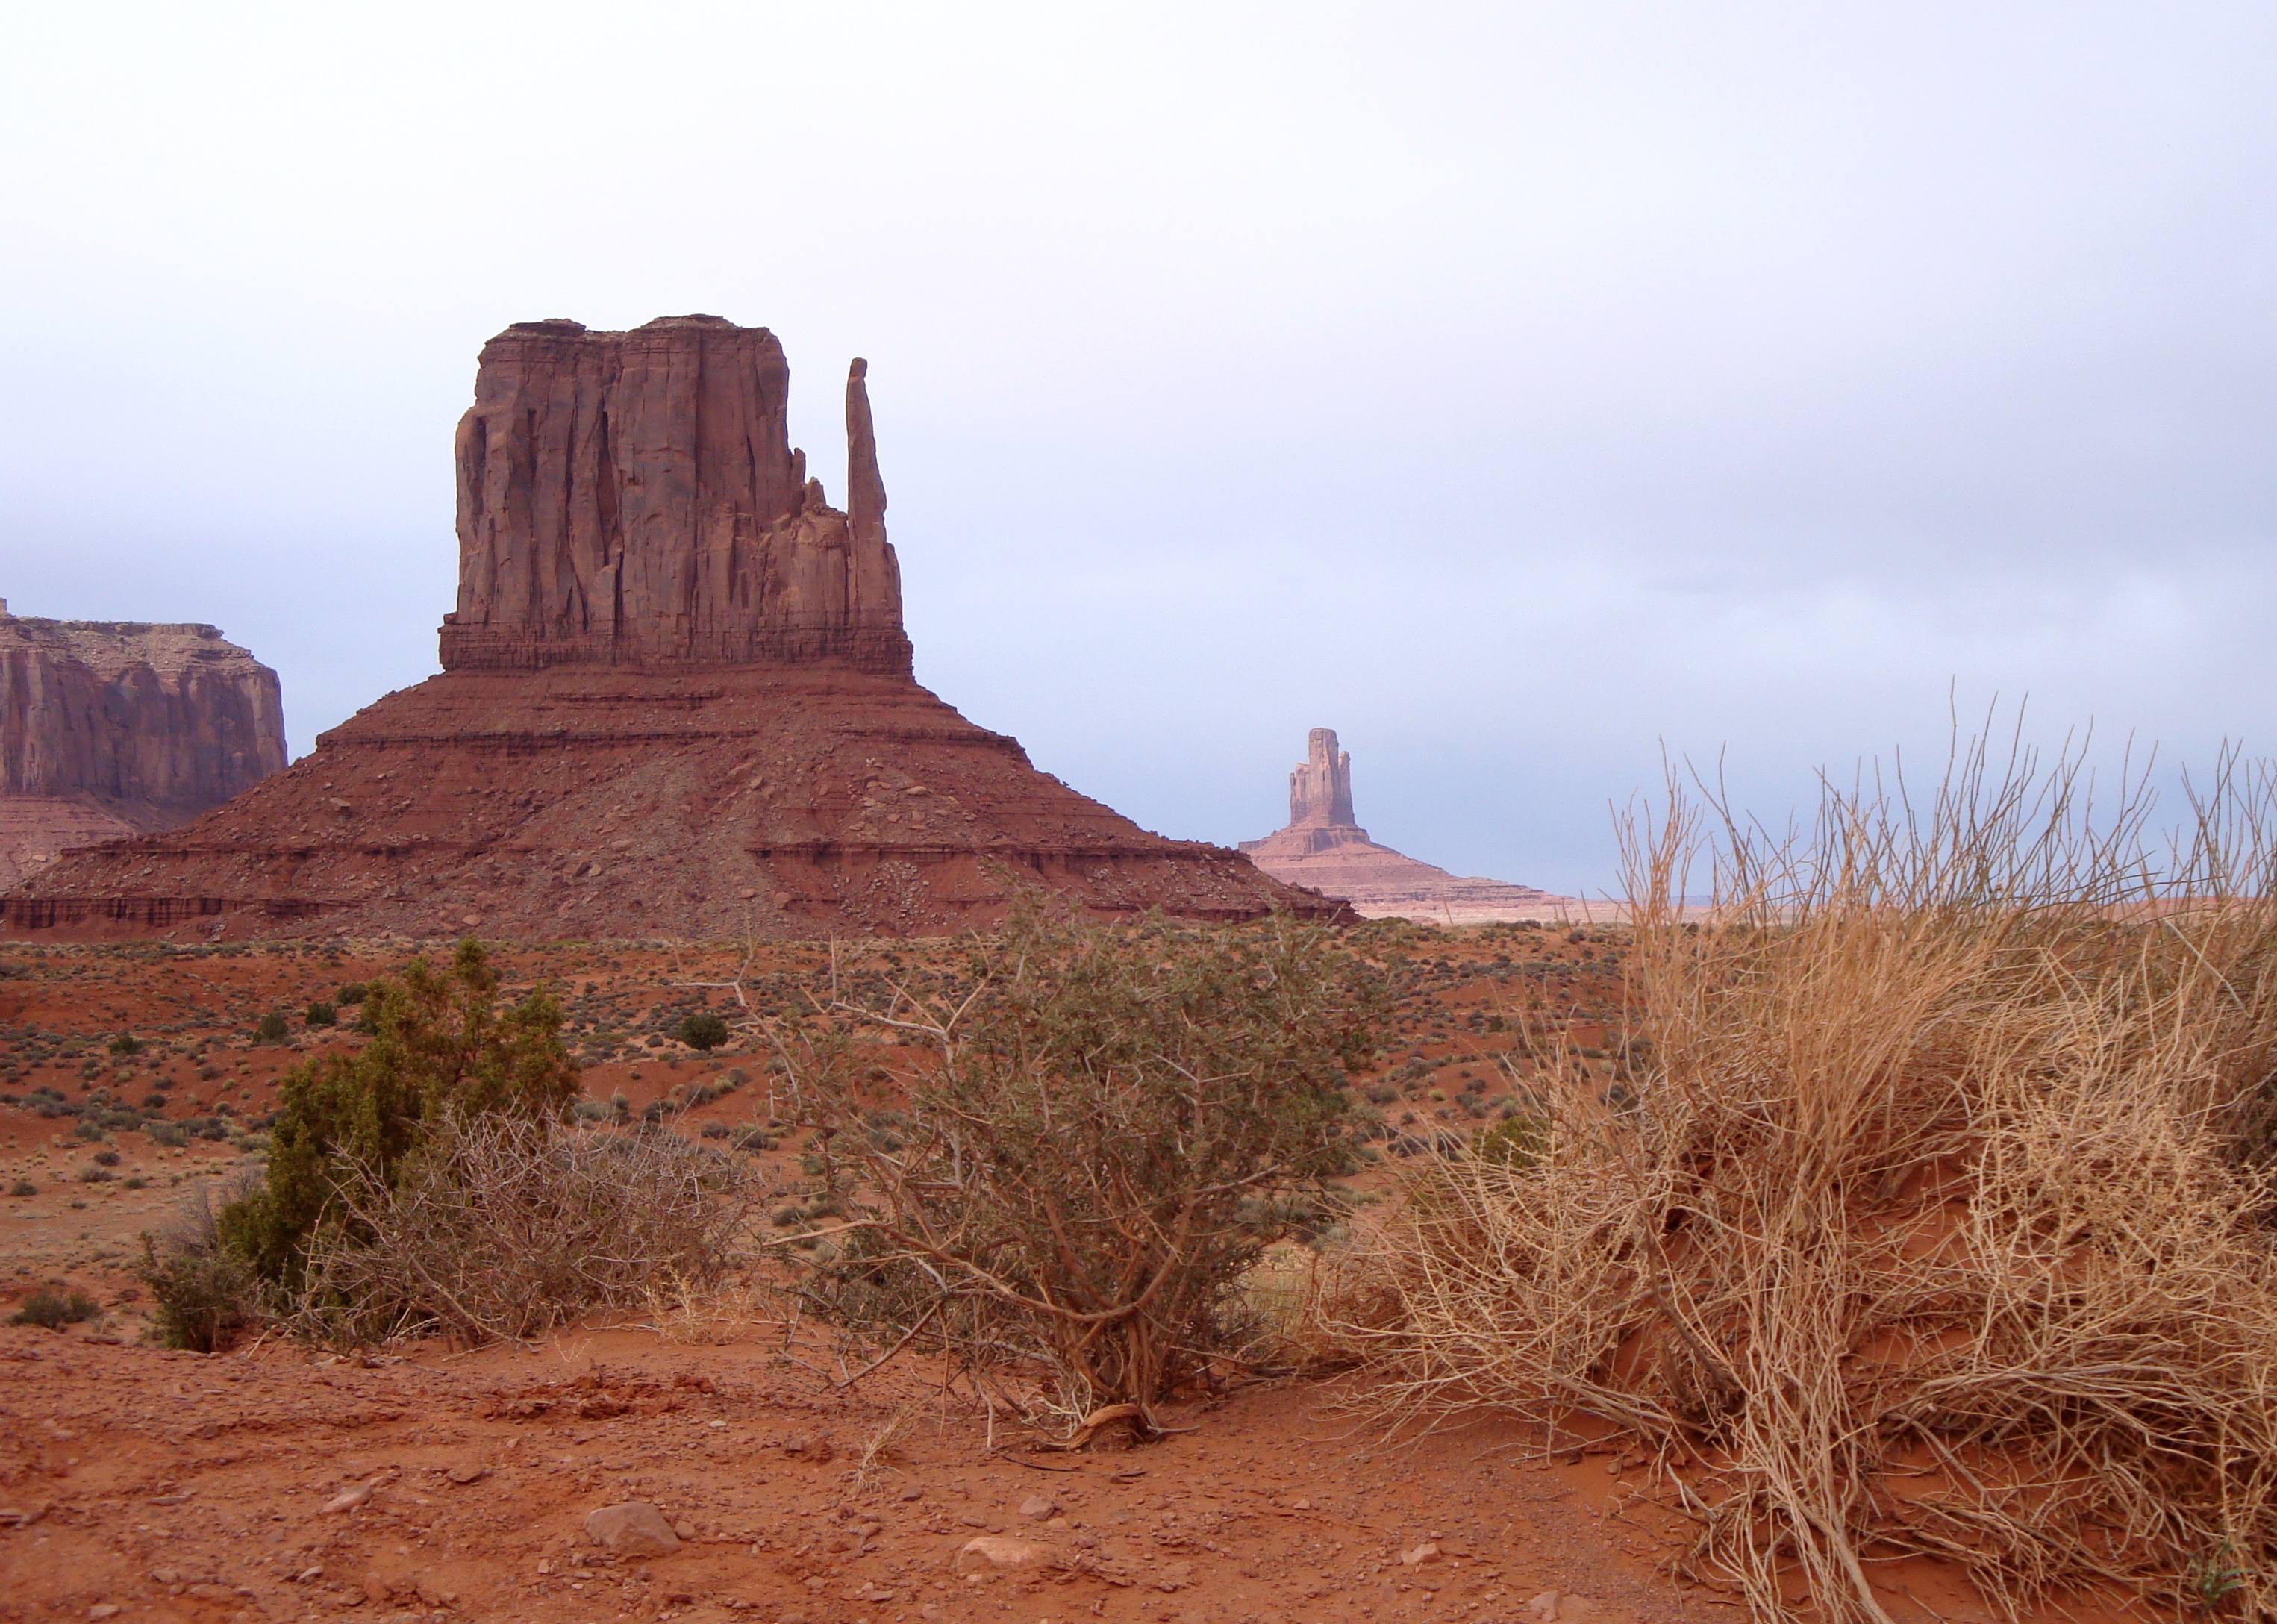
landscape, nature, rock, wilderness, mountain, desert, valley, formation, arch, usa, america, national park, erosion, united states, rocks, geology, colorado, temple, ruins, badlands, plateau, butte, rock formations, monument valley, ancient history, natural environment, geographical feature, monument valley navajo tribal park